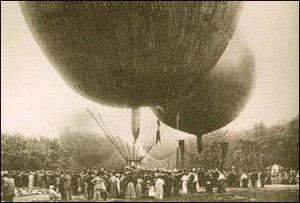
Les Jeux olympiques de 1900, officiellement nommés Jeux de la IIᵉ olympiade, sont la deuxième édition des Jeux olympiques modernes. Ils ont lieu à Paris en France du 14 mai au 28 octobre 1900 dans le cadre de l'Exposition universelle. La décision d'organiser les Jeux de 1900 à Paris est prise lors du Iᵉʳ congrès olympique qui a lieu en 1894. Une concurrence se développe après les Jeux de 1896 entre d'un côté Pierre de Coubertin, président du Comité international olympique, qui veut organiser les Jeux de la IIᵉ olympiade à Paris mais qui ne réussit pas à mettre en route son projet, et de l'autre Alfred Picard, commissaire général de l'Exposition universelle, qui veut organiser des « concours internationaux d'exercices physiques et de sports ». L'instance dirigeant alors le sport en France, l'Union des sociétés françaises de sports athlétiques, penche finalement en novembre 1898 pour les concours de l'Exposition plutôt que pour les Jeux de Coubertin. Ce dernier est alors obligé au printemps 1899 d'accepter le compromis que suggère l'USFSA : « Les concours de l'Exposition tiennent lieu de Jeux olympiques pour 1900 et comptent comme équivalent de la deuxième olympiade.